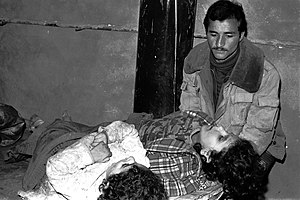
Khojaly-massakren
Khojaly-massakren refererer til drabene på 613 civile aserbajdsjanere, heraf 106 kvinder og 83 børn, i byen Khojaly den 25. februar 1992. Ifølge Aserbajdsjan, Memorial, Human Rights Watch og andre internationale observatører, blev massakren gennemført af etniske armenske soldater, angivelig med hjælp af de russiske styrker under konflikten om Nagorno-Karabakh. Ifølge en rapport fra HRW opstod myrderierne, da et stort antal beboere, fulgt af nogle få tilbagetrækkende soldater, flygtede fra byen, da den blev erobret af armenske styrker. Da de nærmede sig grænsen til Aserbajdsjan, blev de angrebet og beskudt af armenske styrker ved en militær post.